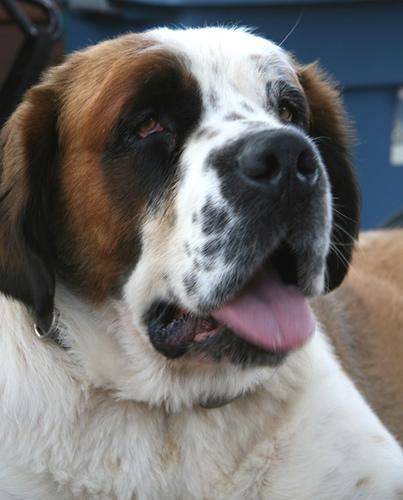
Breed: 211-n000068-Saint_Bernard